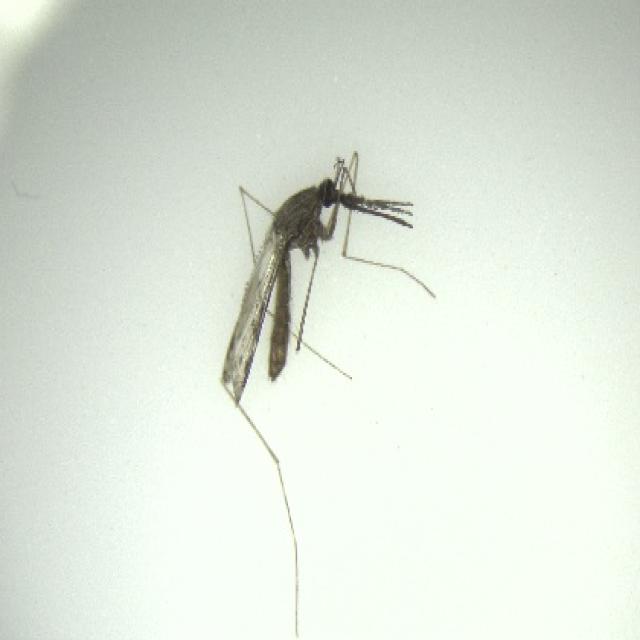
Species: anopheles_sinensis